Lorik Cana

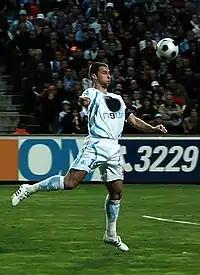
Cana playing for Marseille in 2008

At the beginning of the 2005–06 season, however, there was a change of coach at Paris Saint-Germain and Cana fell out of favour. This prompted him to move to the south of France to join Marseille. After joining OM, he cemented his place in the starting XI and scored the winning goal in the first match between Marseille and his former club, PSG; Cana scored in the 78th minute via a header following a free-kick. Cana concluded his first season at Marseille with 43 matches in all competitions, 28 full 90-minutes in league matches, 6 in cup, 1 in league cup and 8 in UEFA Cup 2005-06. Marseille recorded 60 league points, an improvement on previous seasons and finished 5th in rank granting a place in the 2006 UEFA Intertoto Cup. Marseille reached the 2006 Coupe de France Final losing 1–2 against Cana's former side PSG.